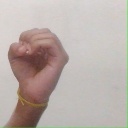
अक्षर: ऊ